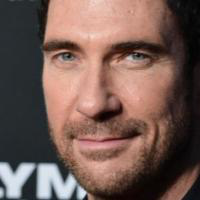
Age group: age 41-55